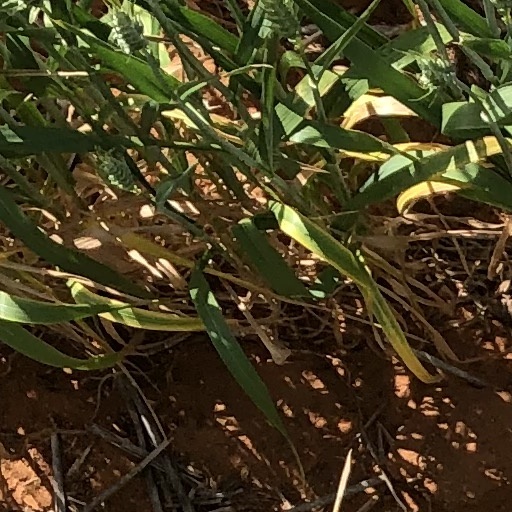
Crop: wheat